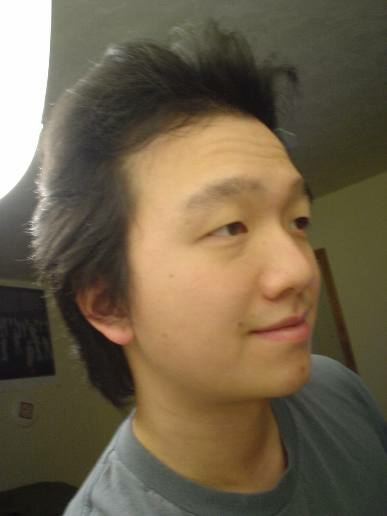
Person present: Yes